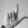
ASL letter: L